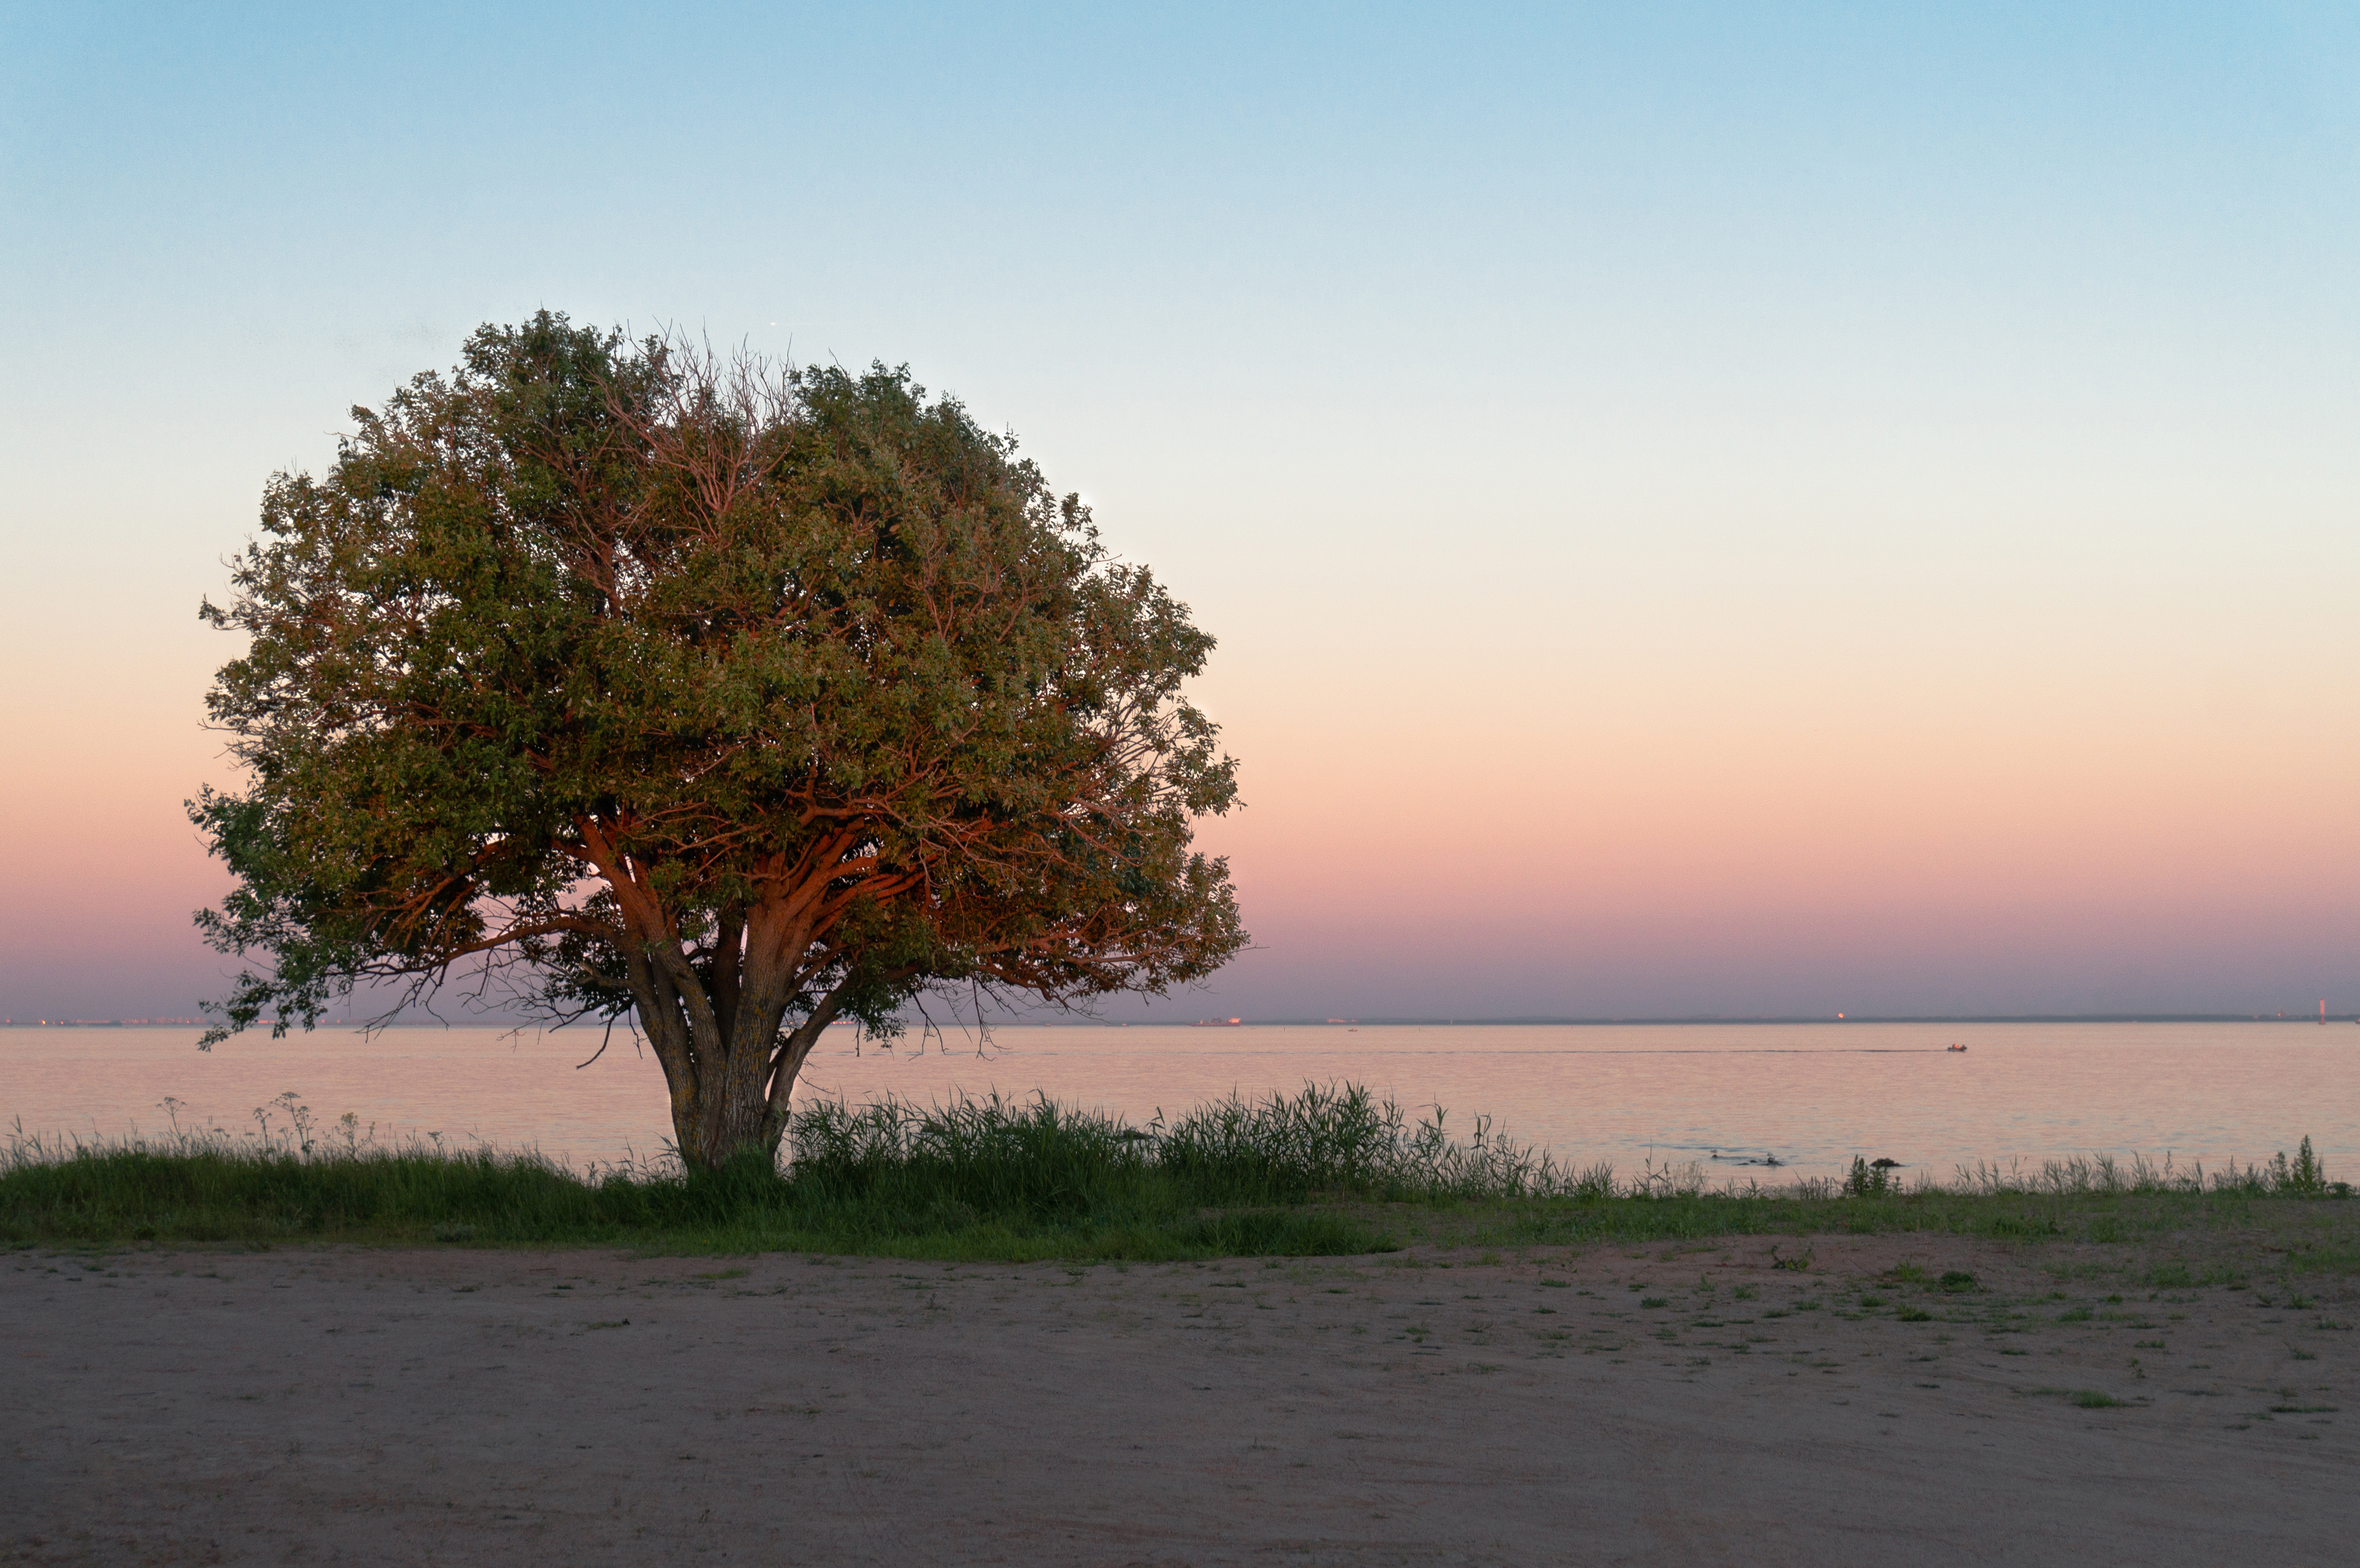
tree, sky, plant, ecoregion, water, natural landscape, sunlight, dusk, twig, plain, sunset, grass, landscape, Tints and shades, horizon, wood, cloud, sunrise, grassland, afterglow, lake, evening, road, ocean, hill, coast, wildlife, trunk, reservoir, field, soil, sand, shadow, prairie, savanna, sea